Chelsie Hightower

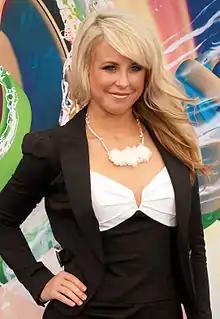
Hightower in 2010

Chelsie Kay Hightower (born July 21, 1989) is a ballroom dancer. She is known for being a regular dance partner, trainer and choreographer on the ABC competition show "Dancing with the Stars", on which she was a professional from Season 8 to 15, excluding Season 13.